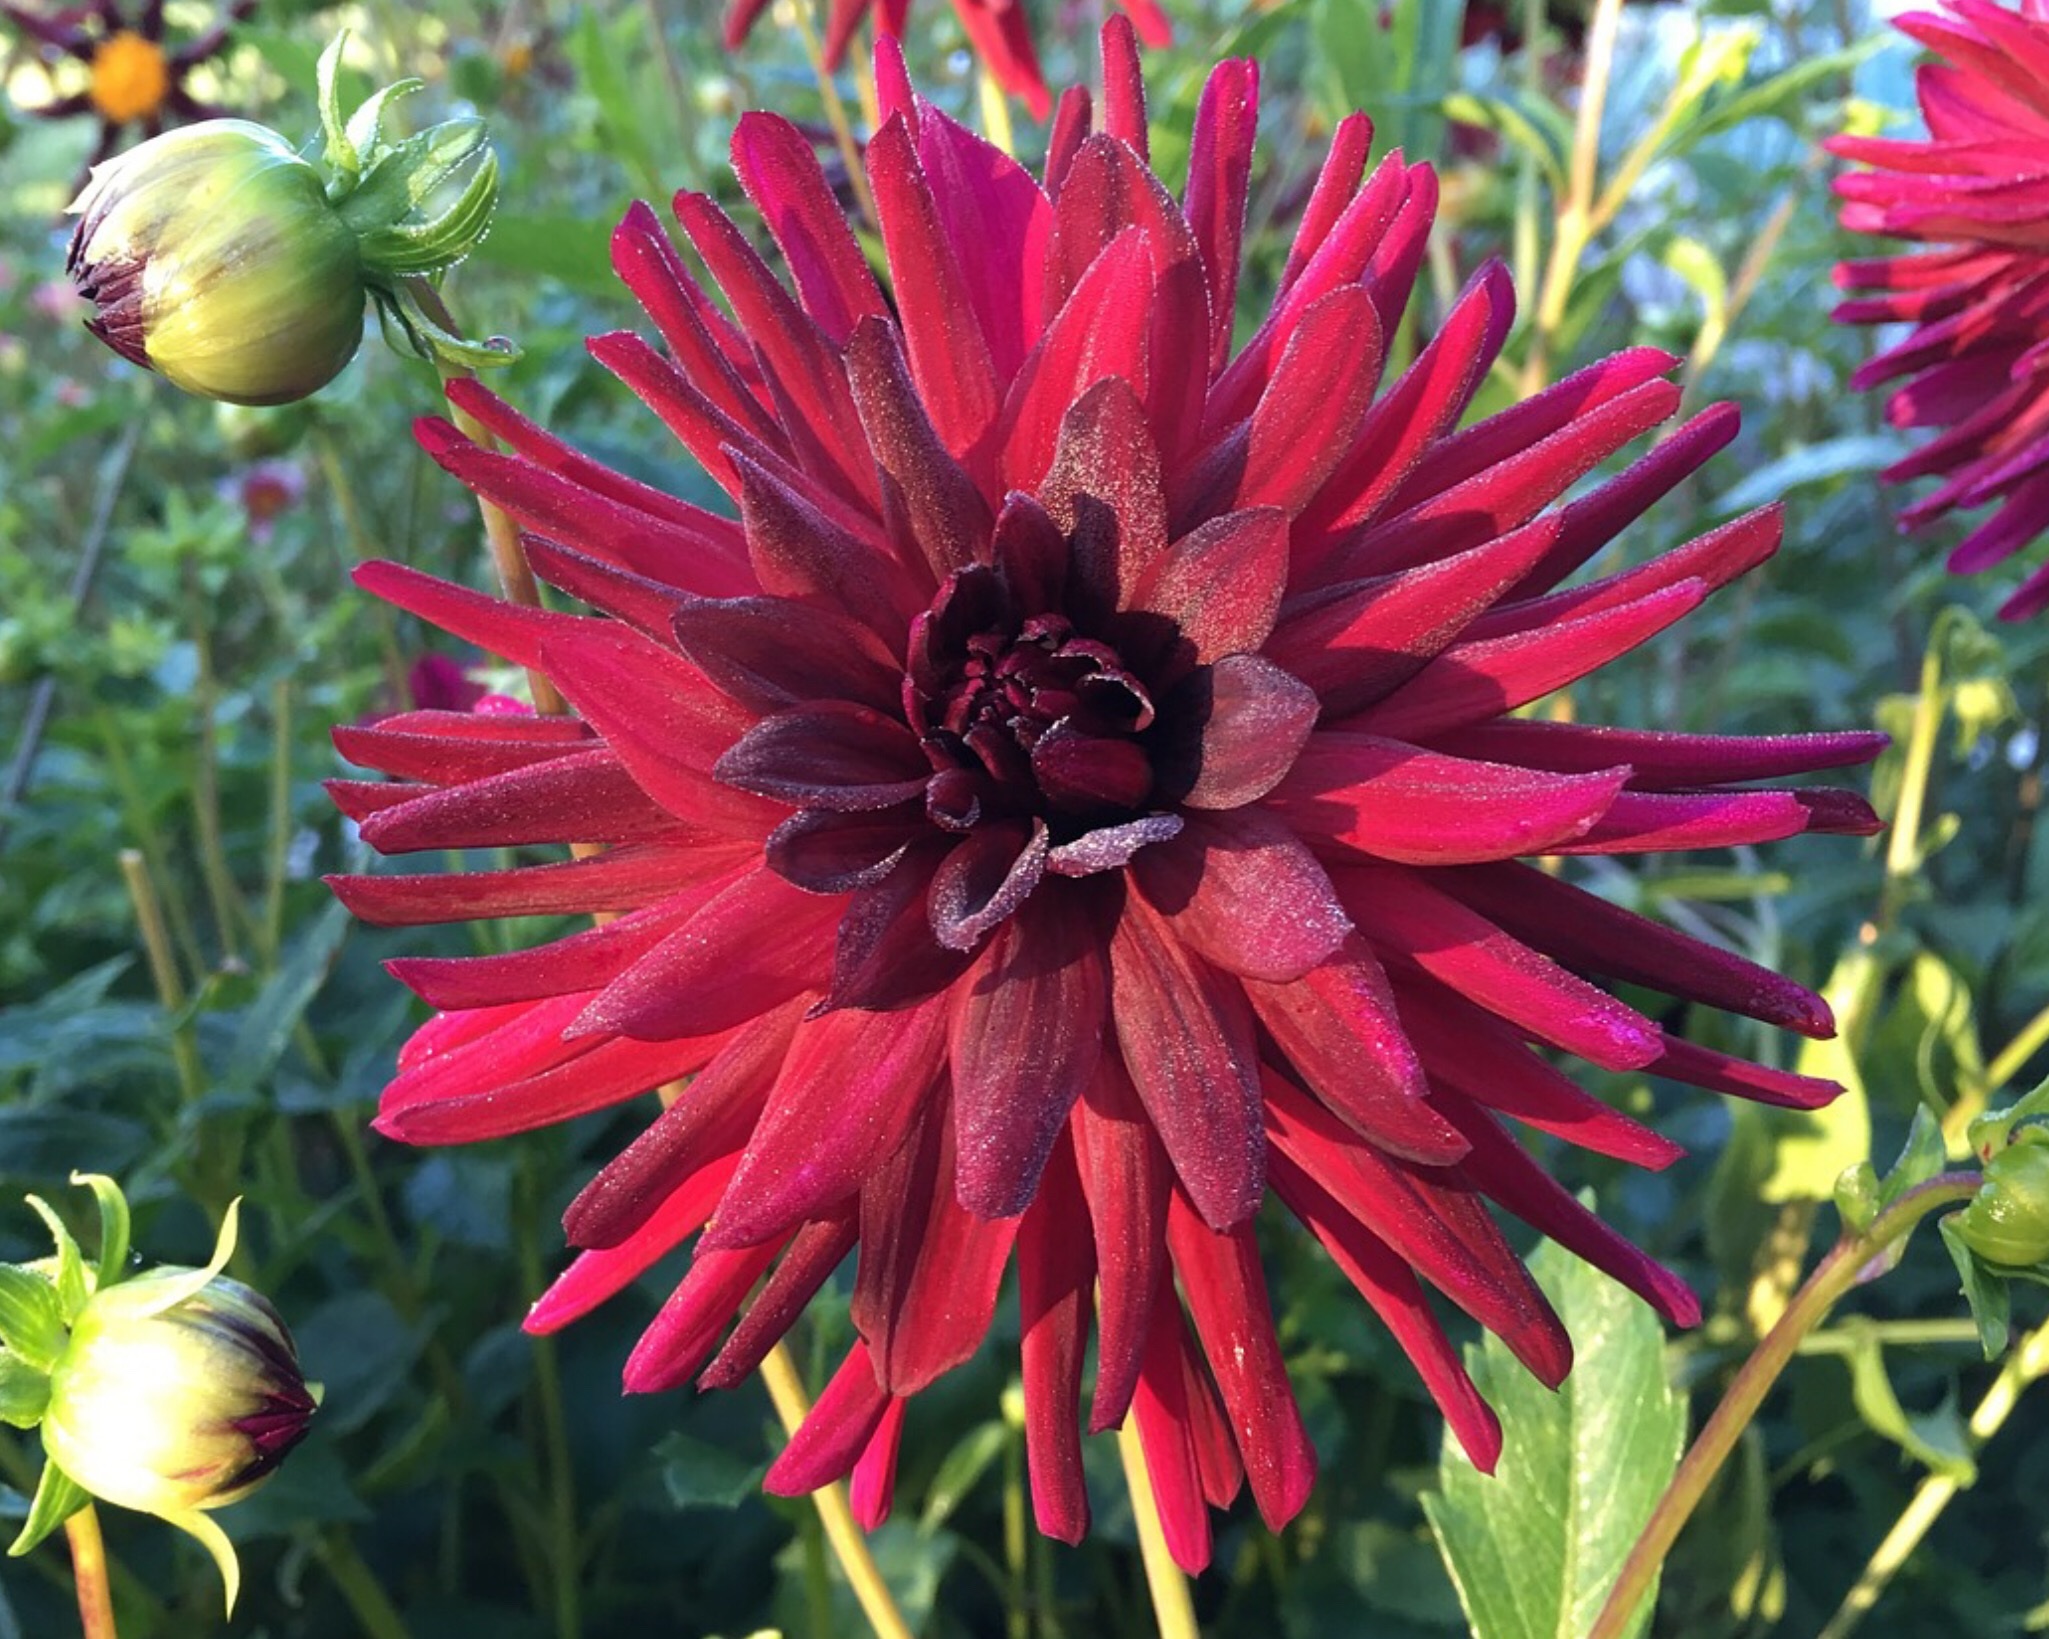
cactus, plant, flower, petal, red, botany, flora, dahlia, coneflower, flowering plant, daisy family, asterales, annual plant, land plant